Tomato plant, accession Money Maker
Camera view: tilt-top (135 deg); turntable rotation: 0 degrees
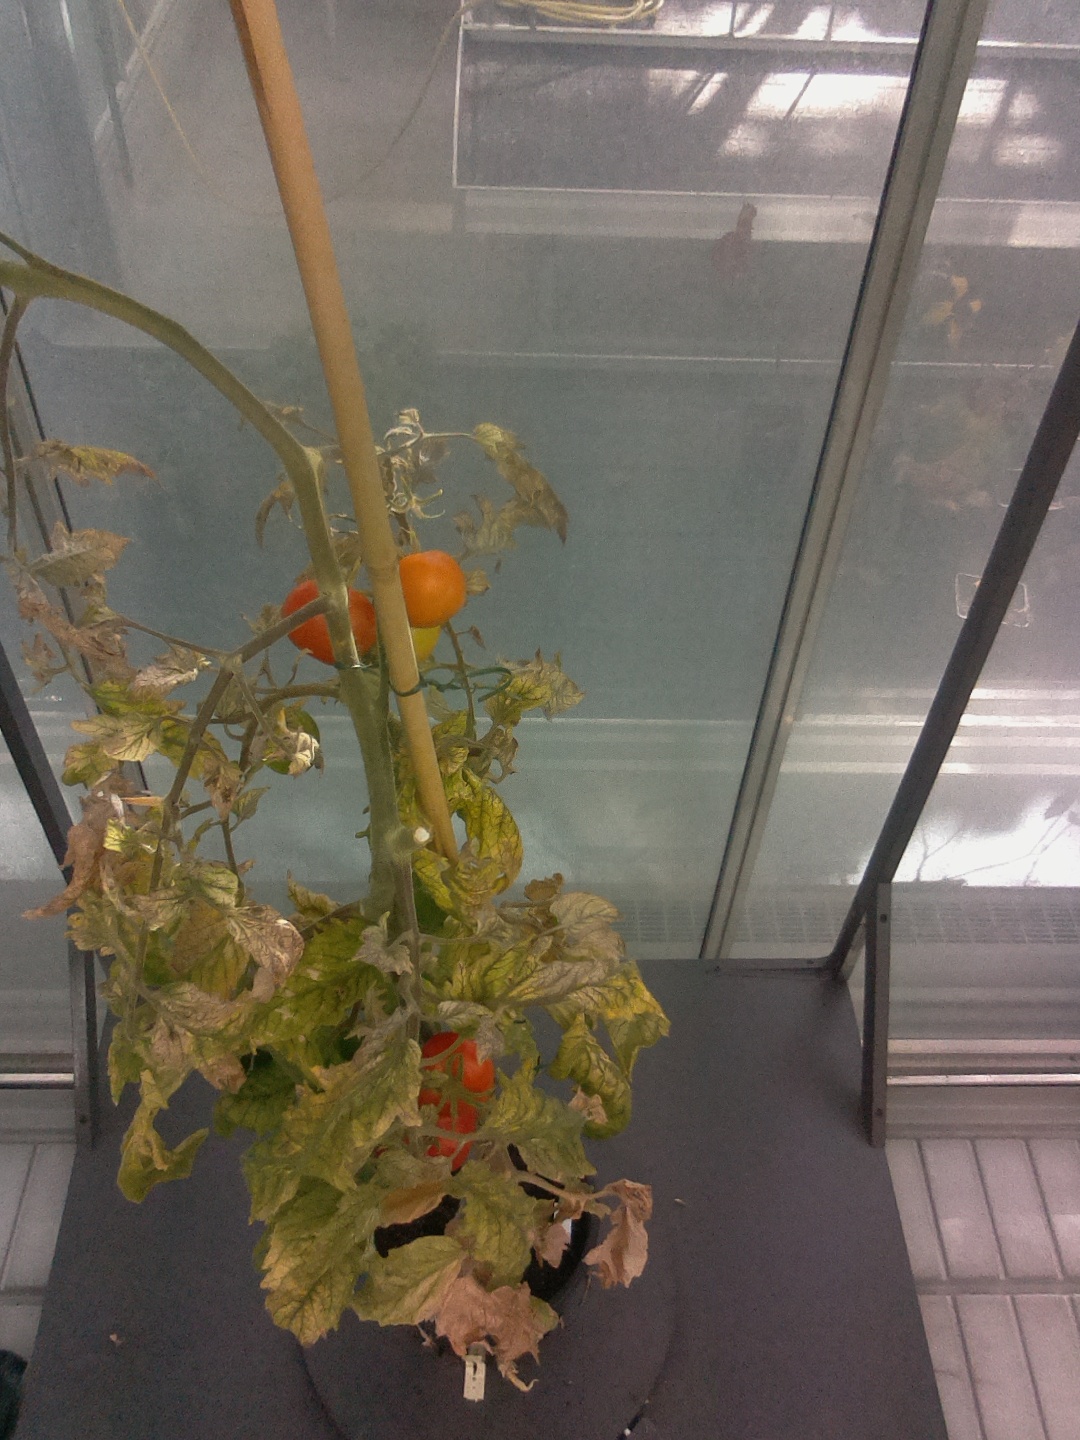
BBCH growth stage 88: 80%-90% of fruits show typical fully ripe color